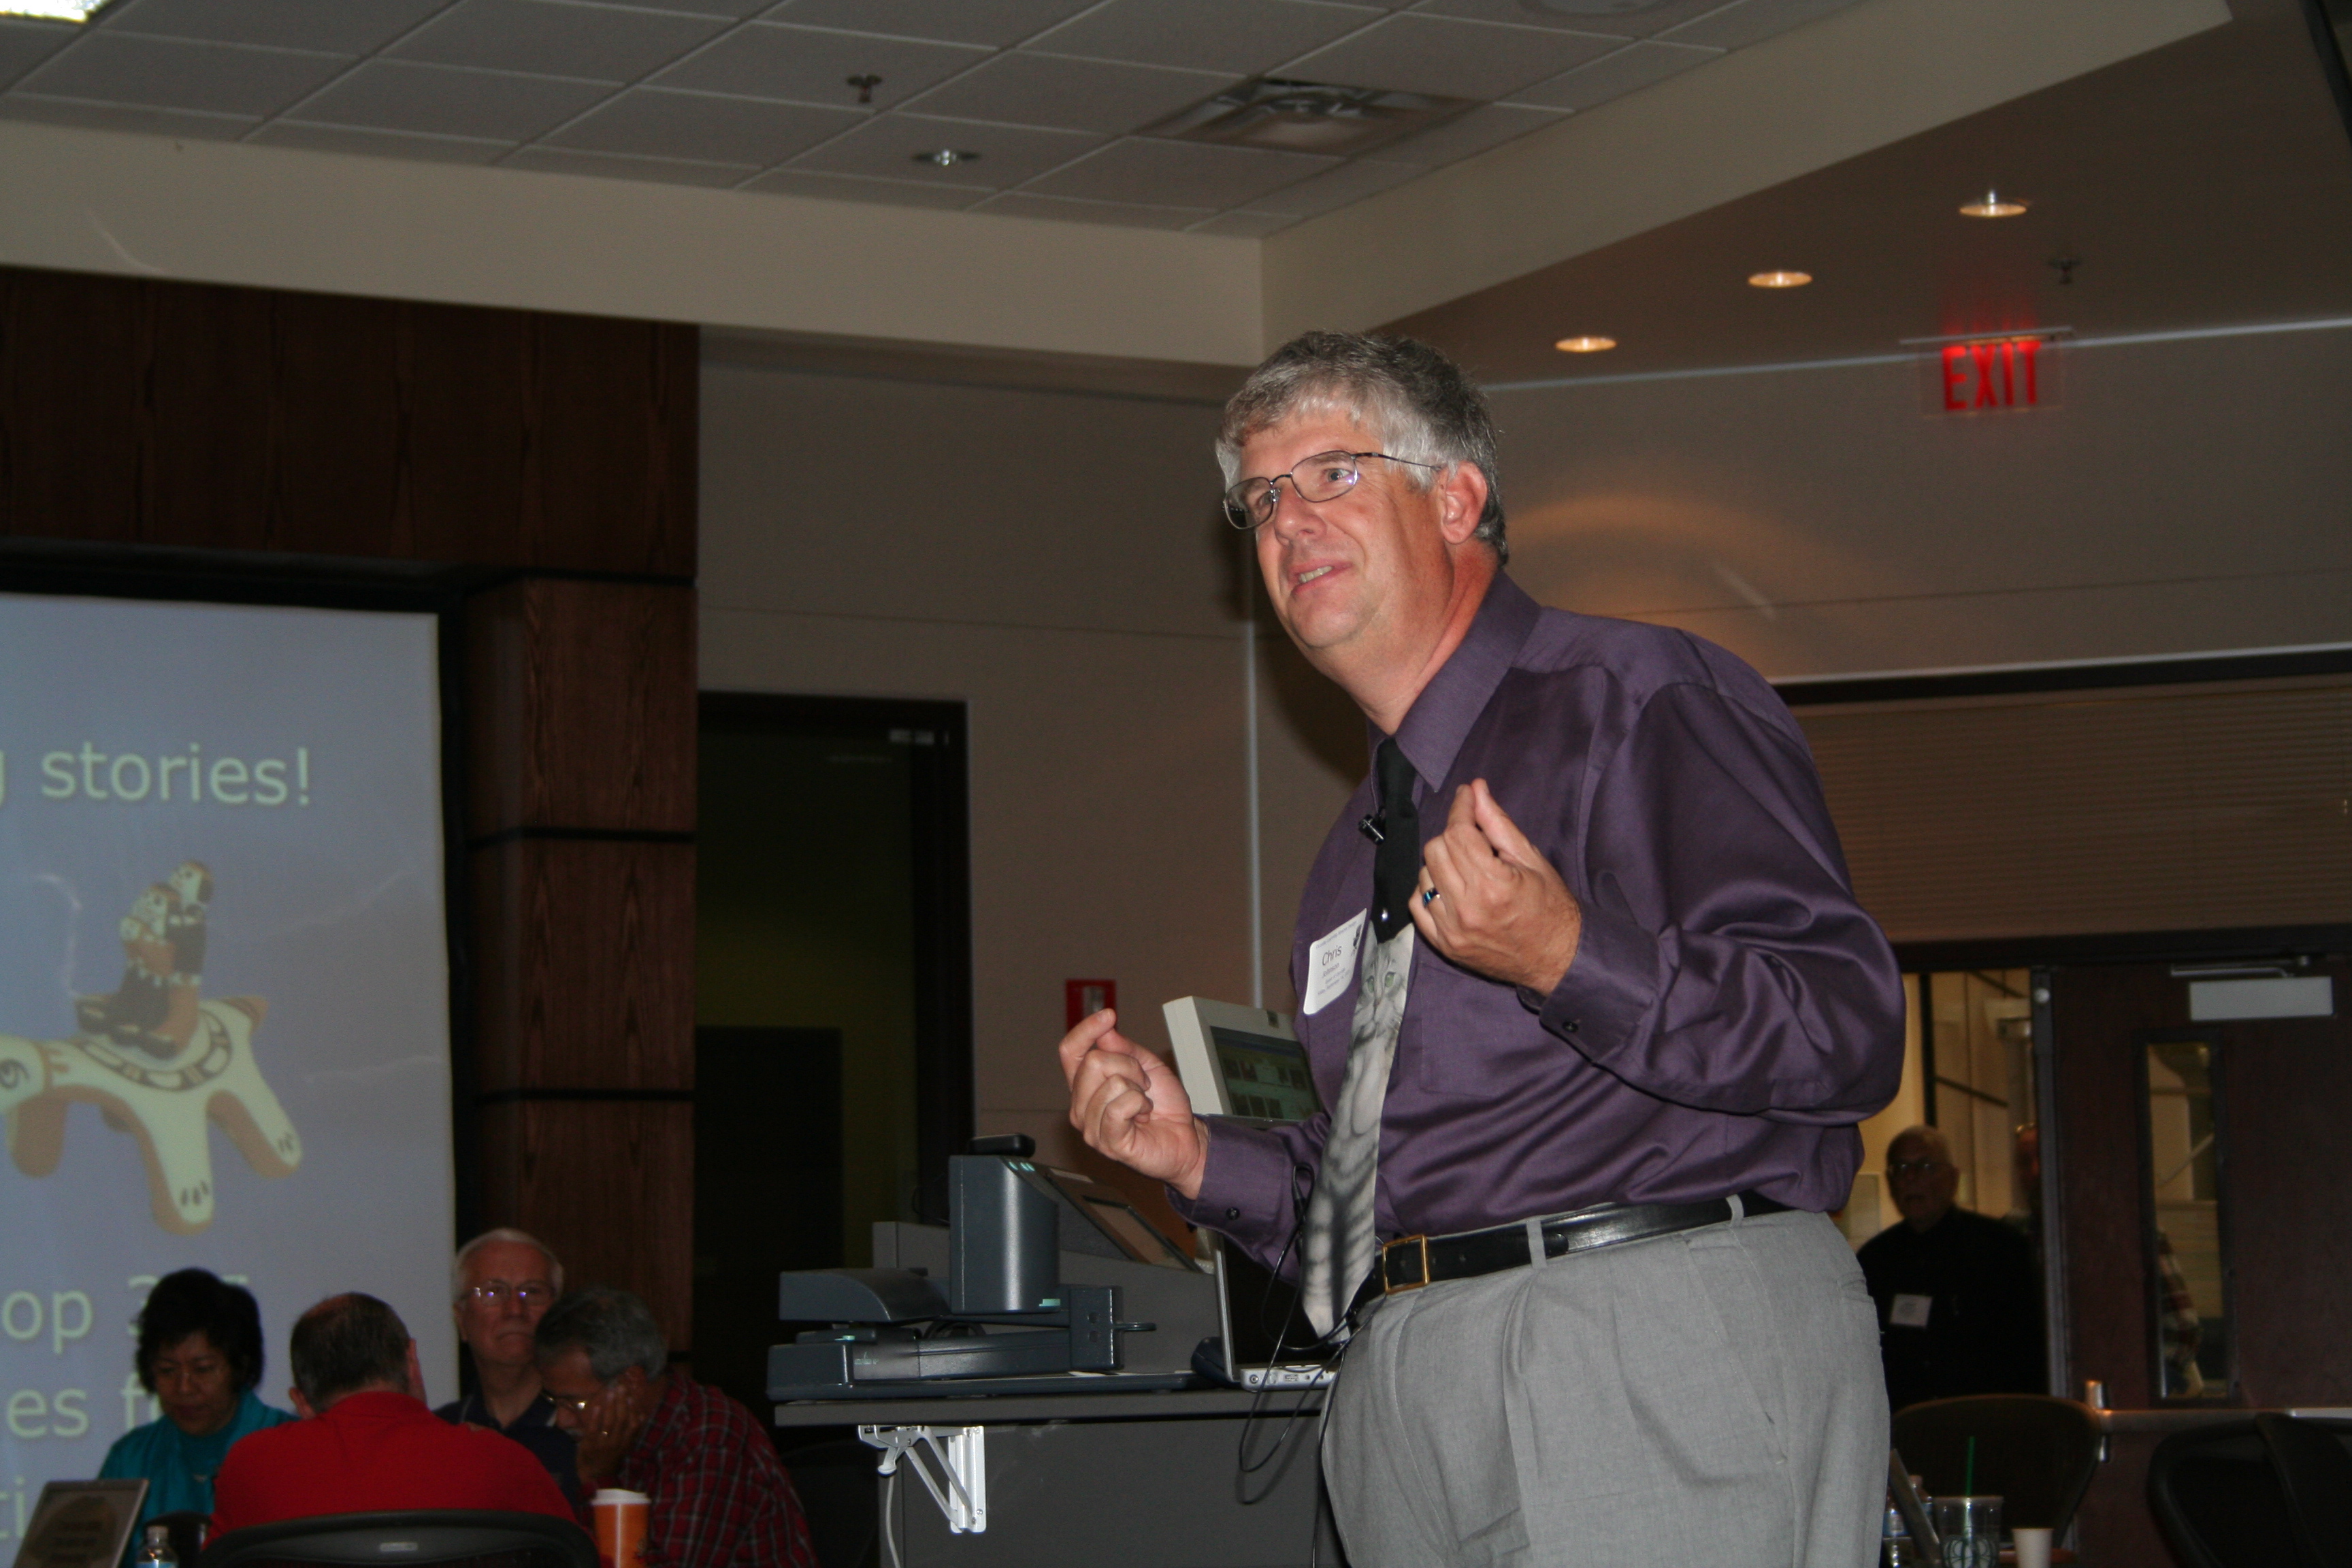
speech, lecture, ocotillo, ocospaces905, convention, academic conference